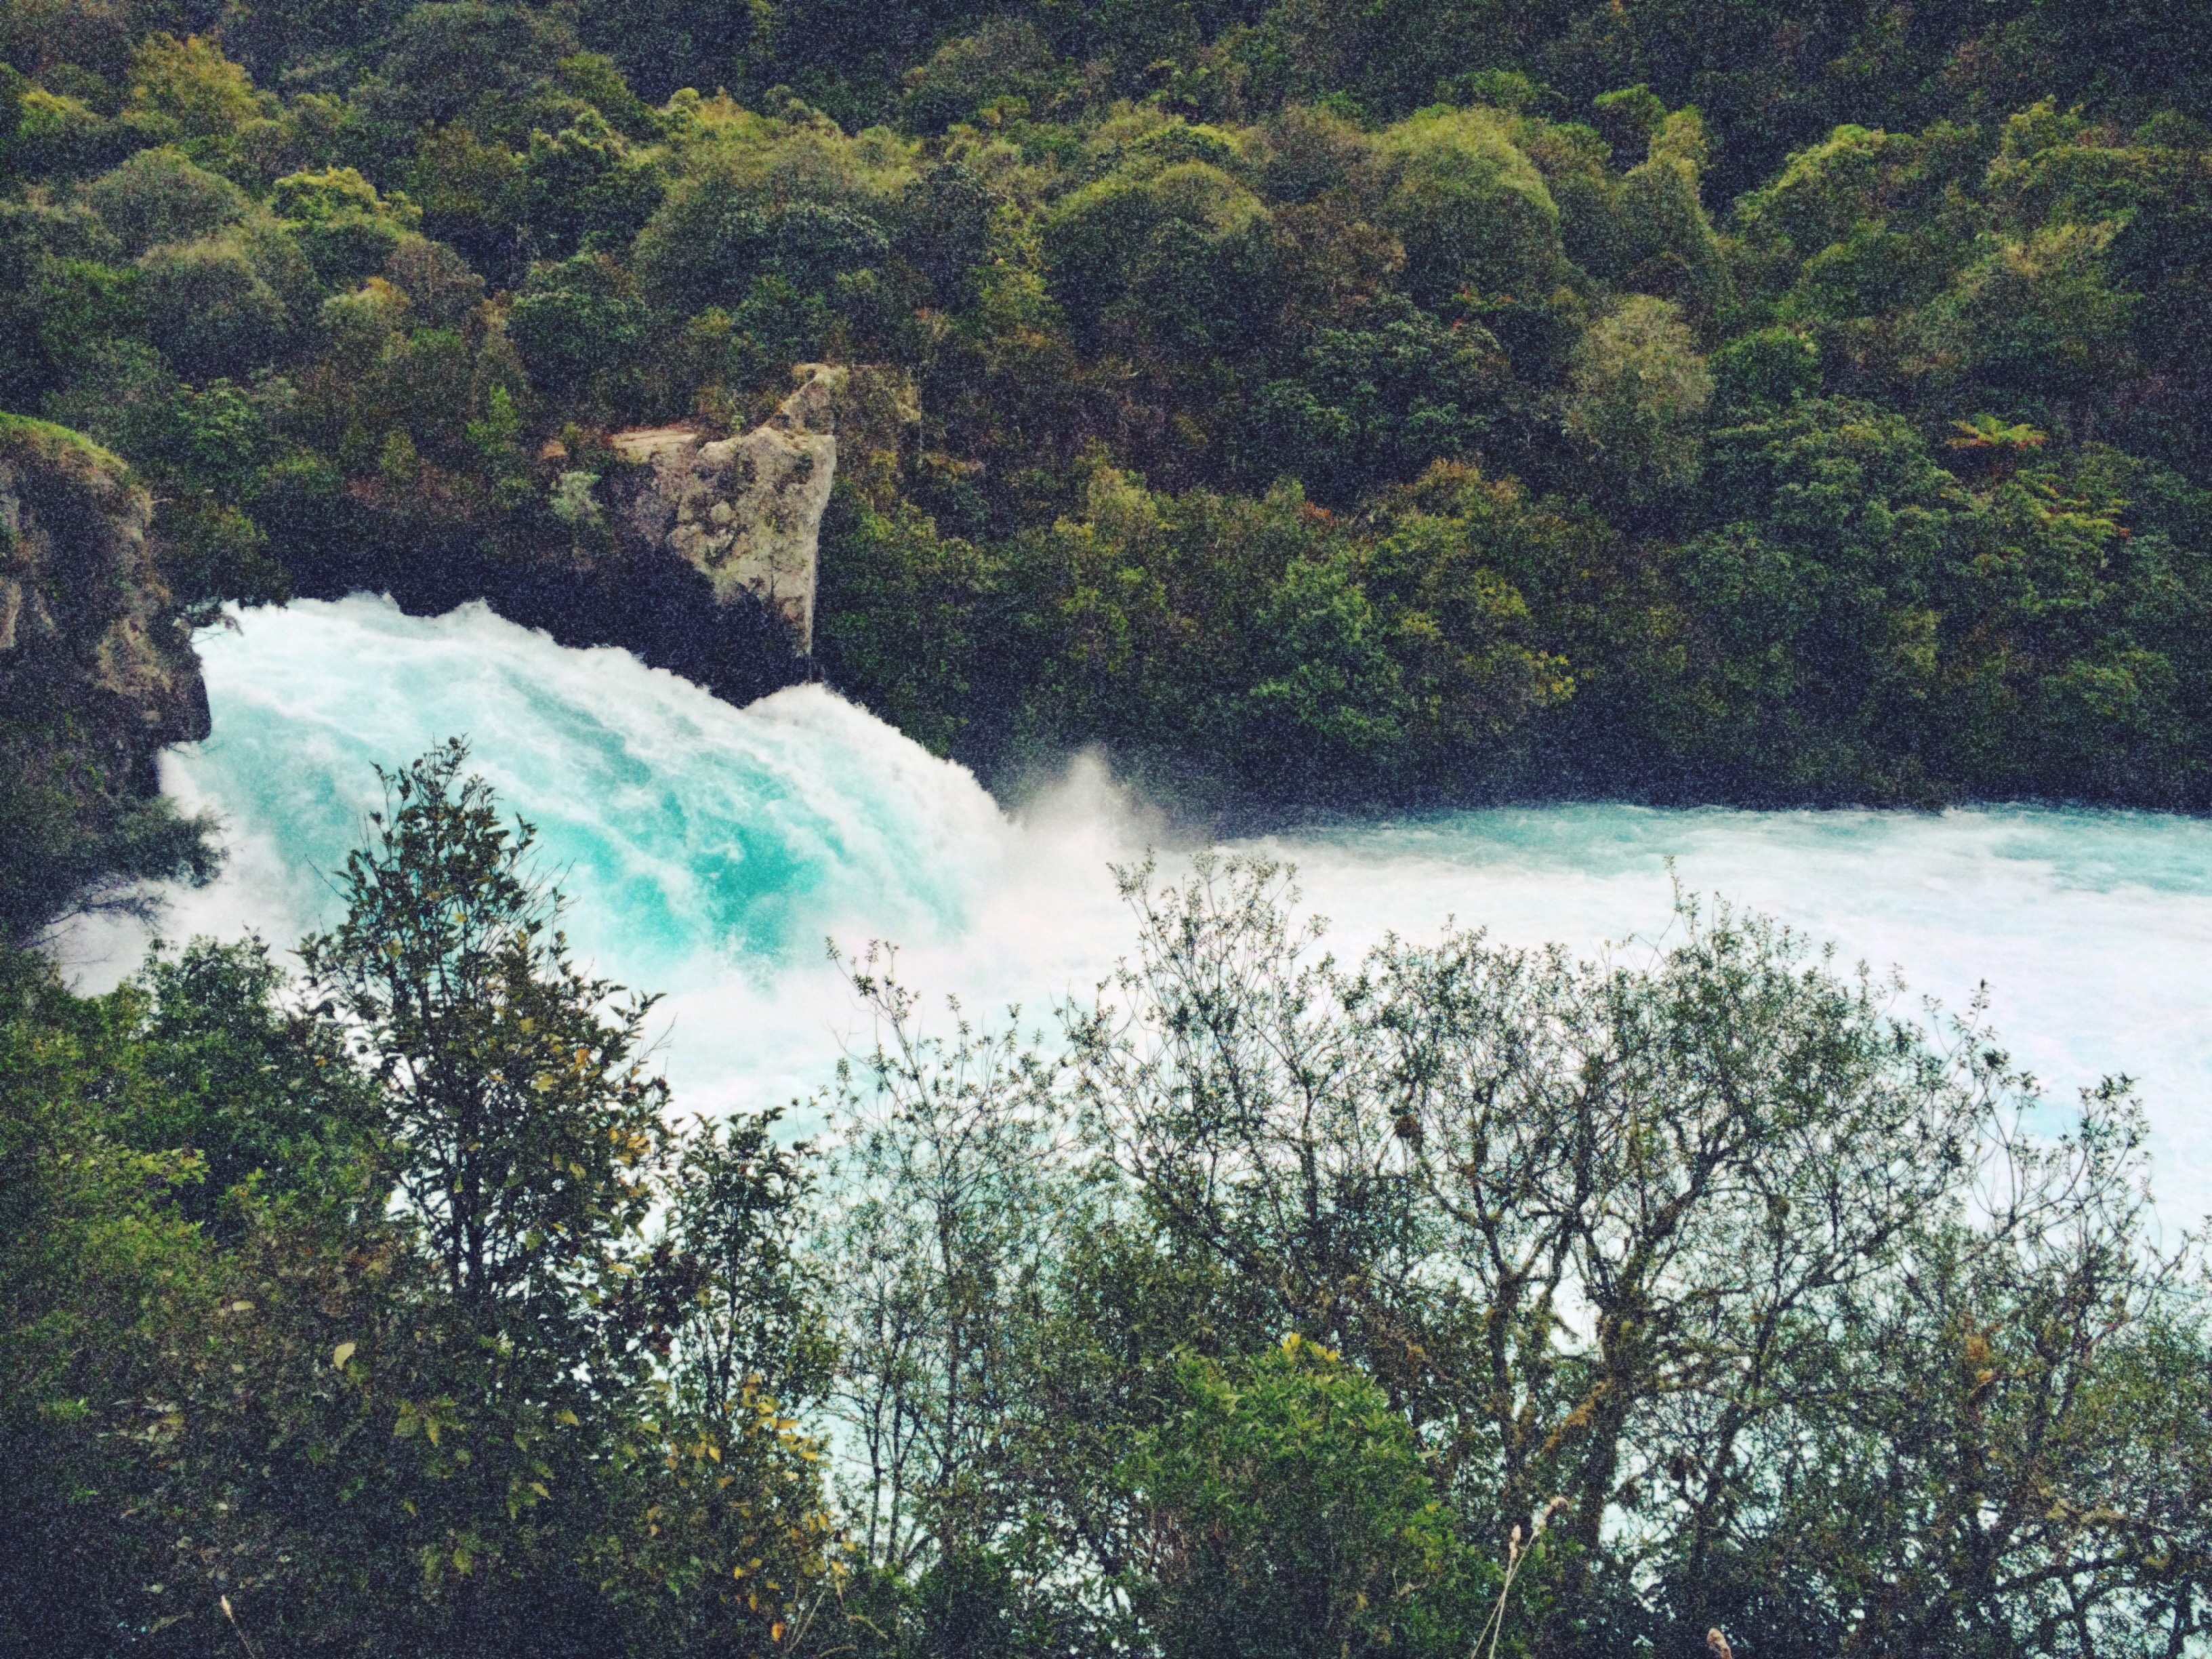
forest, waterfall, lake, river, jungle, rapid, reservoir, body of water, rainforest, loch, water feature